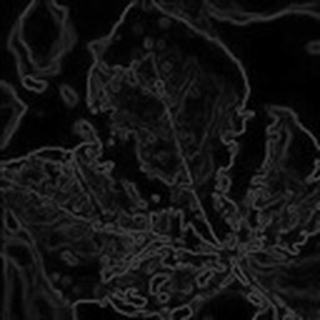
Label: cotton_bacterial_blight